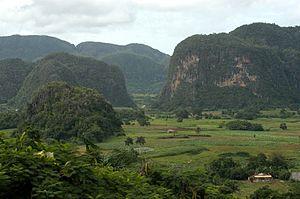
La Vallée de Viñales est située à Cuba dans la province de Pinar del Río, près de la ville de Viñales.